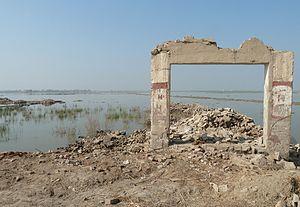
Le district de Jacobabad ou Jaccobabad est une subdivision administrative du nord de la province du Sind au Pakistan. Constitué autour de sa capitale Jacobabad, le district est entouré par la province du Baloutchistan au nord et à l'ouest, le district de Kashmore à l'est et enfin les districts de Shikarpur, de Larkana et de Qambar Shahdadkot au sud.